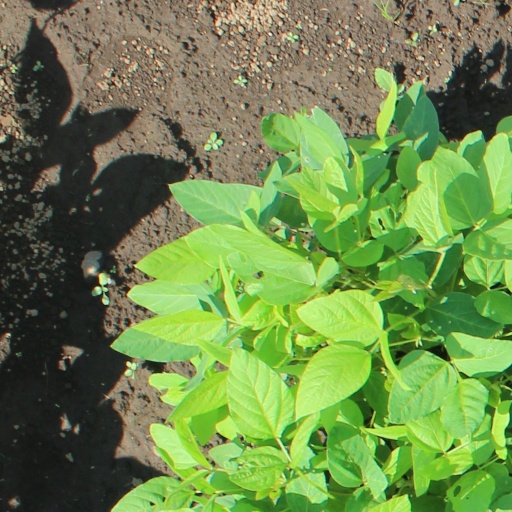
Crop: soybean